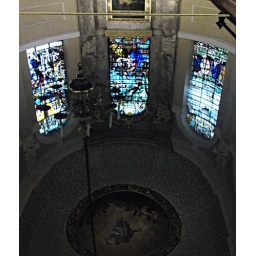
Reflection of stained glass windows in the polished top of a grand piano